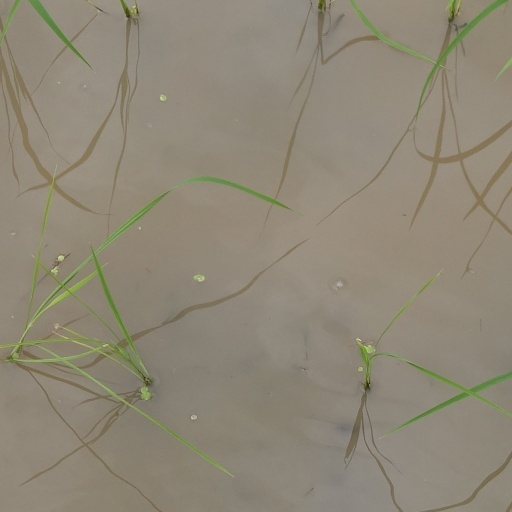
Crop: rice